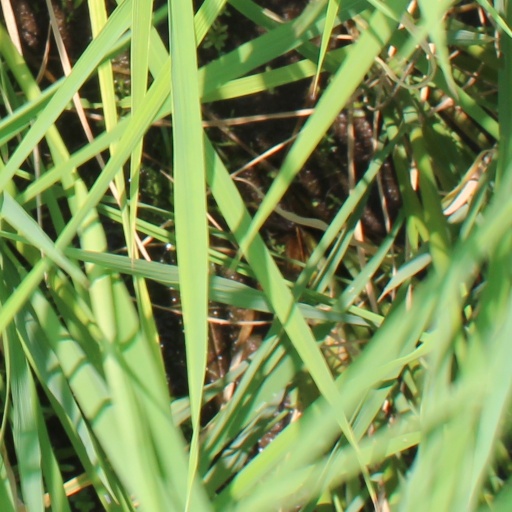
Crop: rice